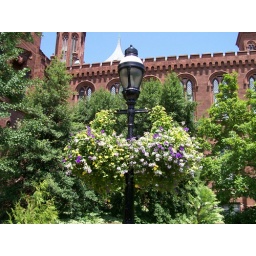
Hanging flower basket near the Smithsonian Castle